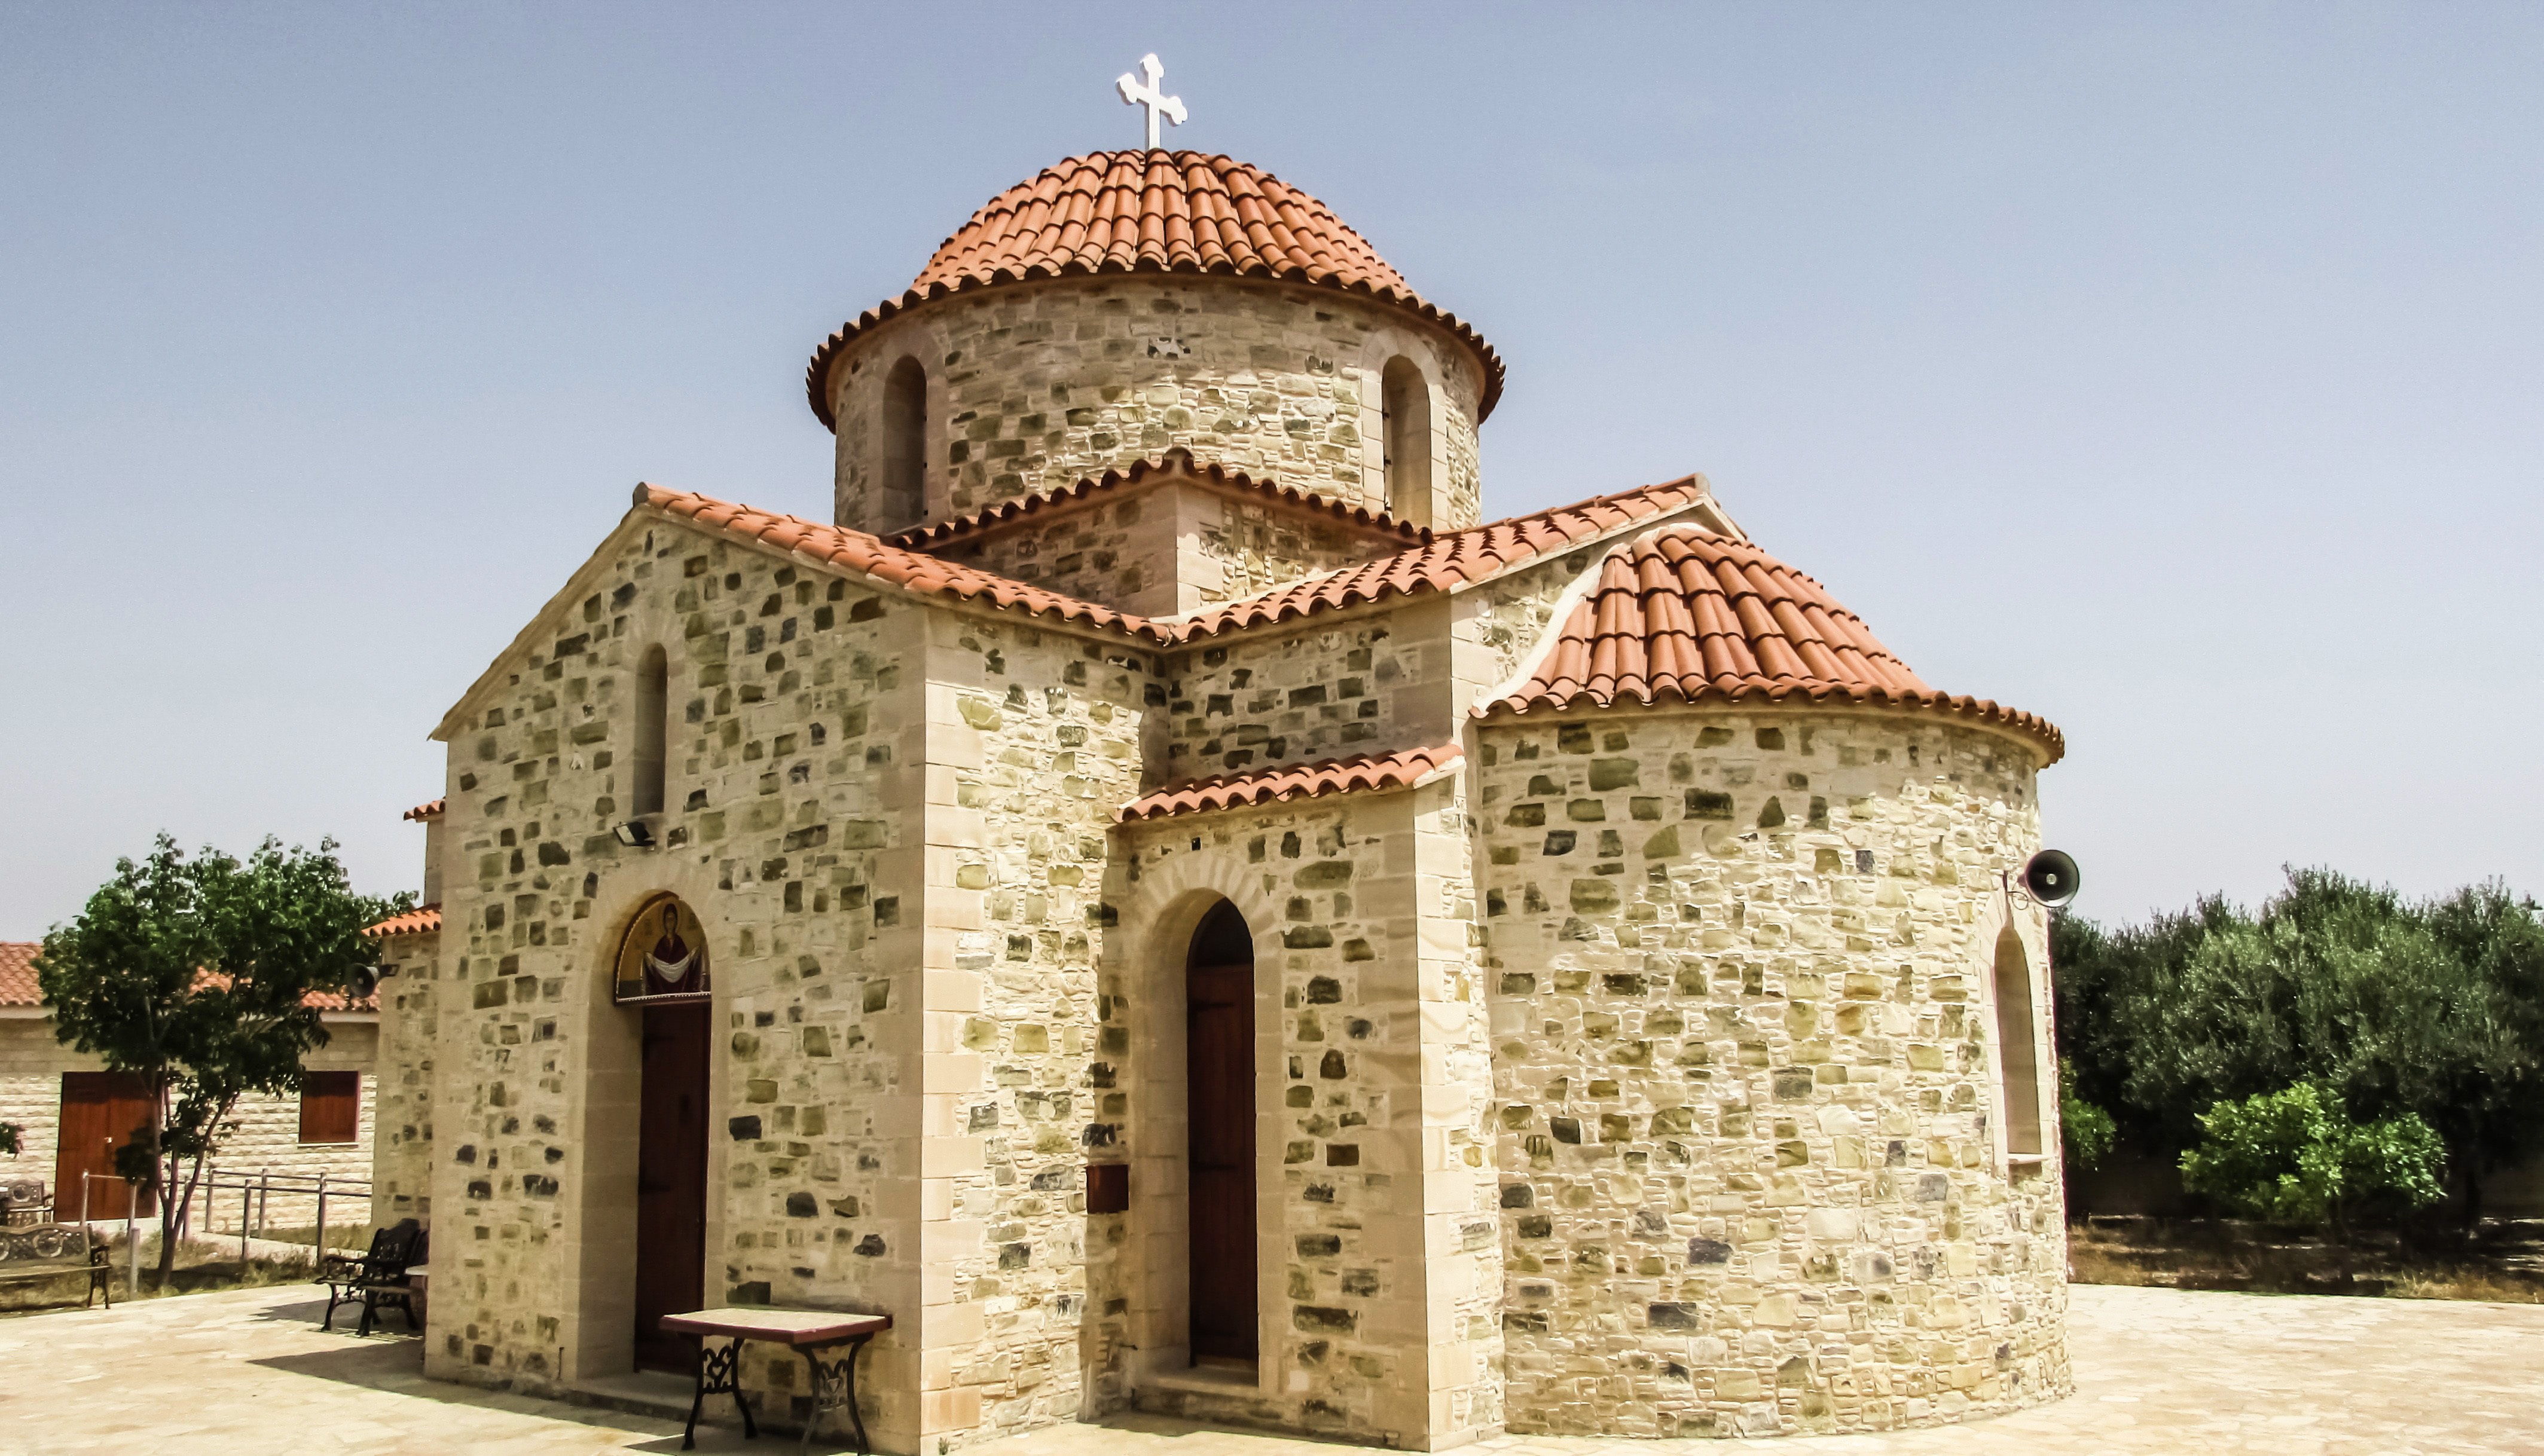
building, palace, tower, religion, landmark, chapel, place of worship, bell tower, temple, monastery, synagogue, orthodox, cyprus, unesco world heritage site, historic site, dromolaxia, ancient history, byzantine architecture, spanish missions in california